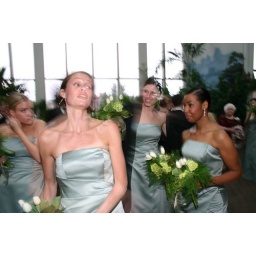
girls in green